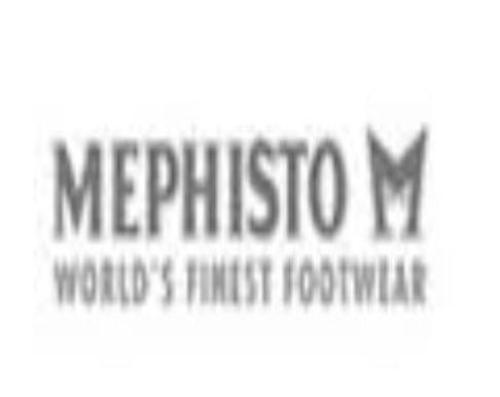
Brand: mephisto
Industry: Clothes